Sun Yueqi

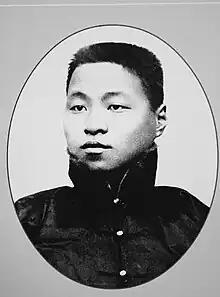
Sun Yueqi in his youth

In 1919, May Fourth Movement broke out in Beijing, and student representatives from several schools in Tianjin held a secret meeting to discuss methods of supporting the movement. Sun attended the meeting as the president of Beiyang University Student Union, and was the first to propose holding protests in support of the students in Beijing. Sun also participated in the establishments of the Union of Tianjin Students. On 4 June, while the students in Tianjin were holding a demonstration in Nankai University, representatives of the students, including Sun Yueqi, Ma Jun, Chen Zhidu and Sha Zhupei, went to negotiate with Cao Rui, the then Governor of Zhili Province. They demanded the governor to send a telegram to Beiyang government, requesting the release of the arrested students in Beijing and rejection of the Treaty of Versailles. The Beiyang government relented and accepted the students' petition.